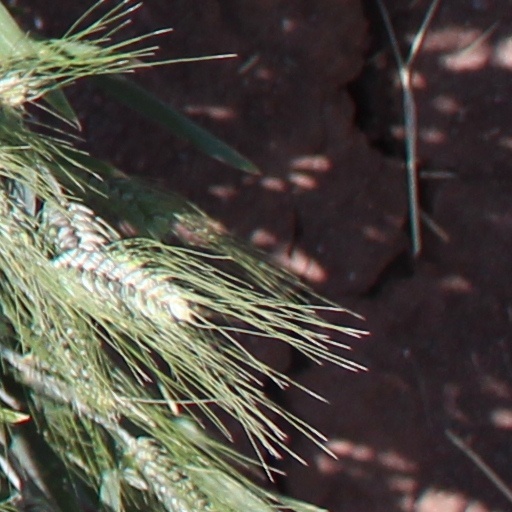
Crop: wheat